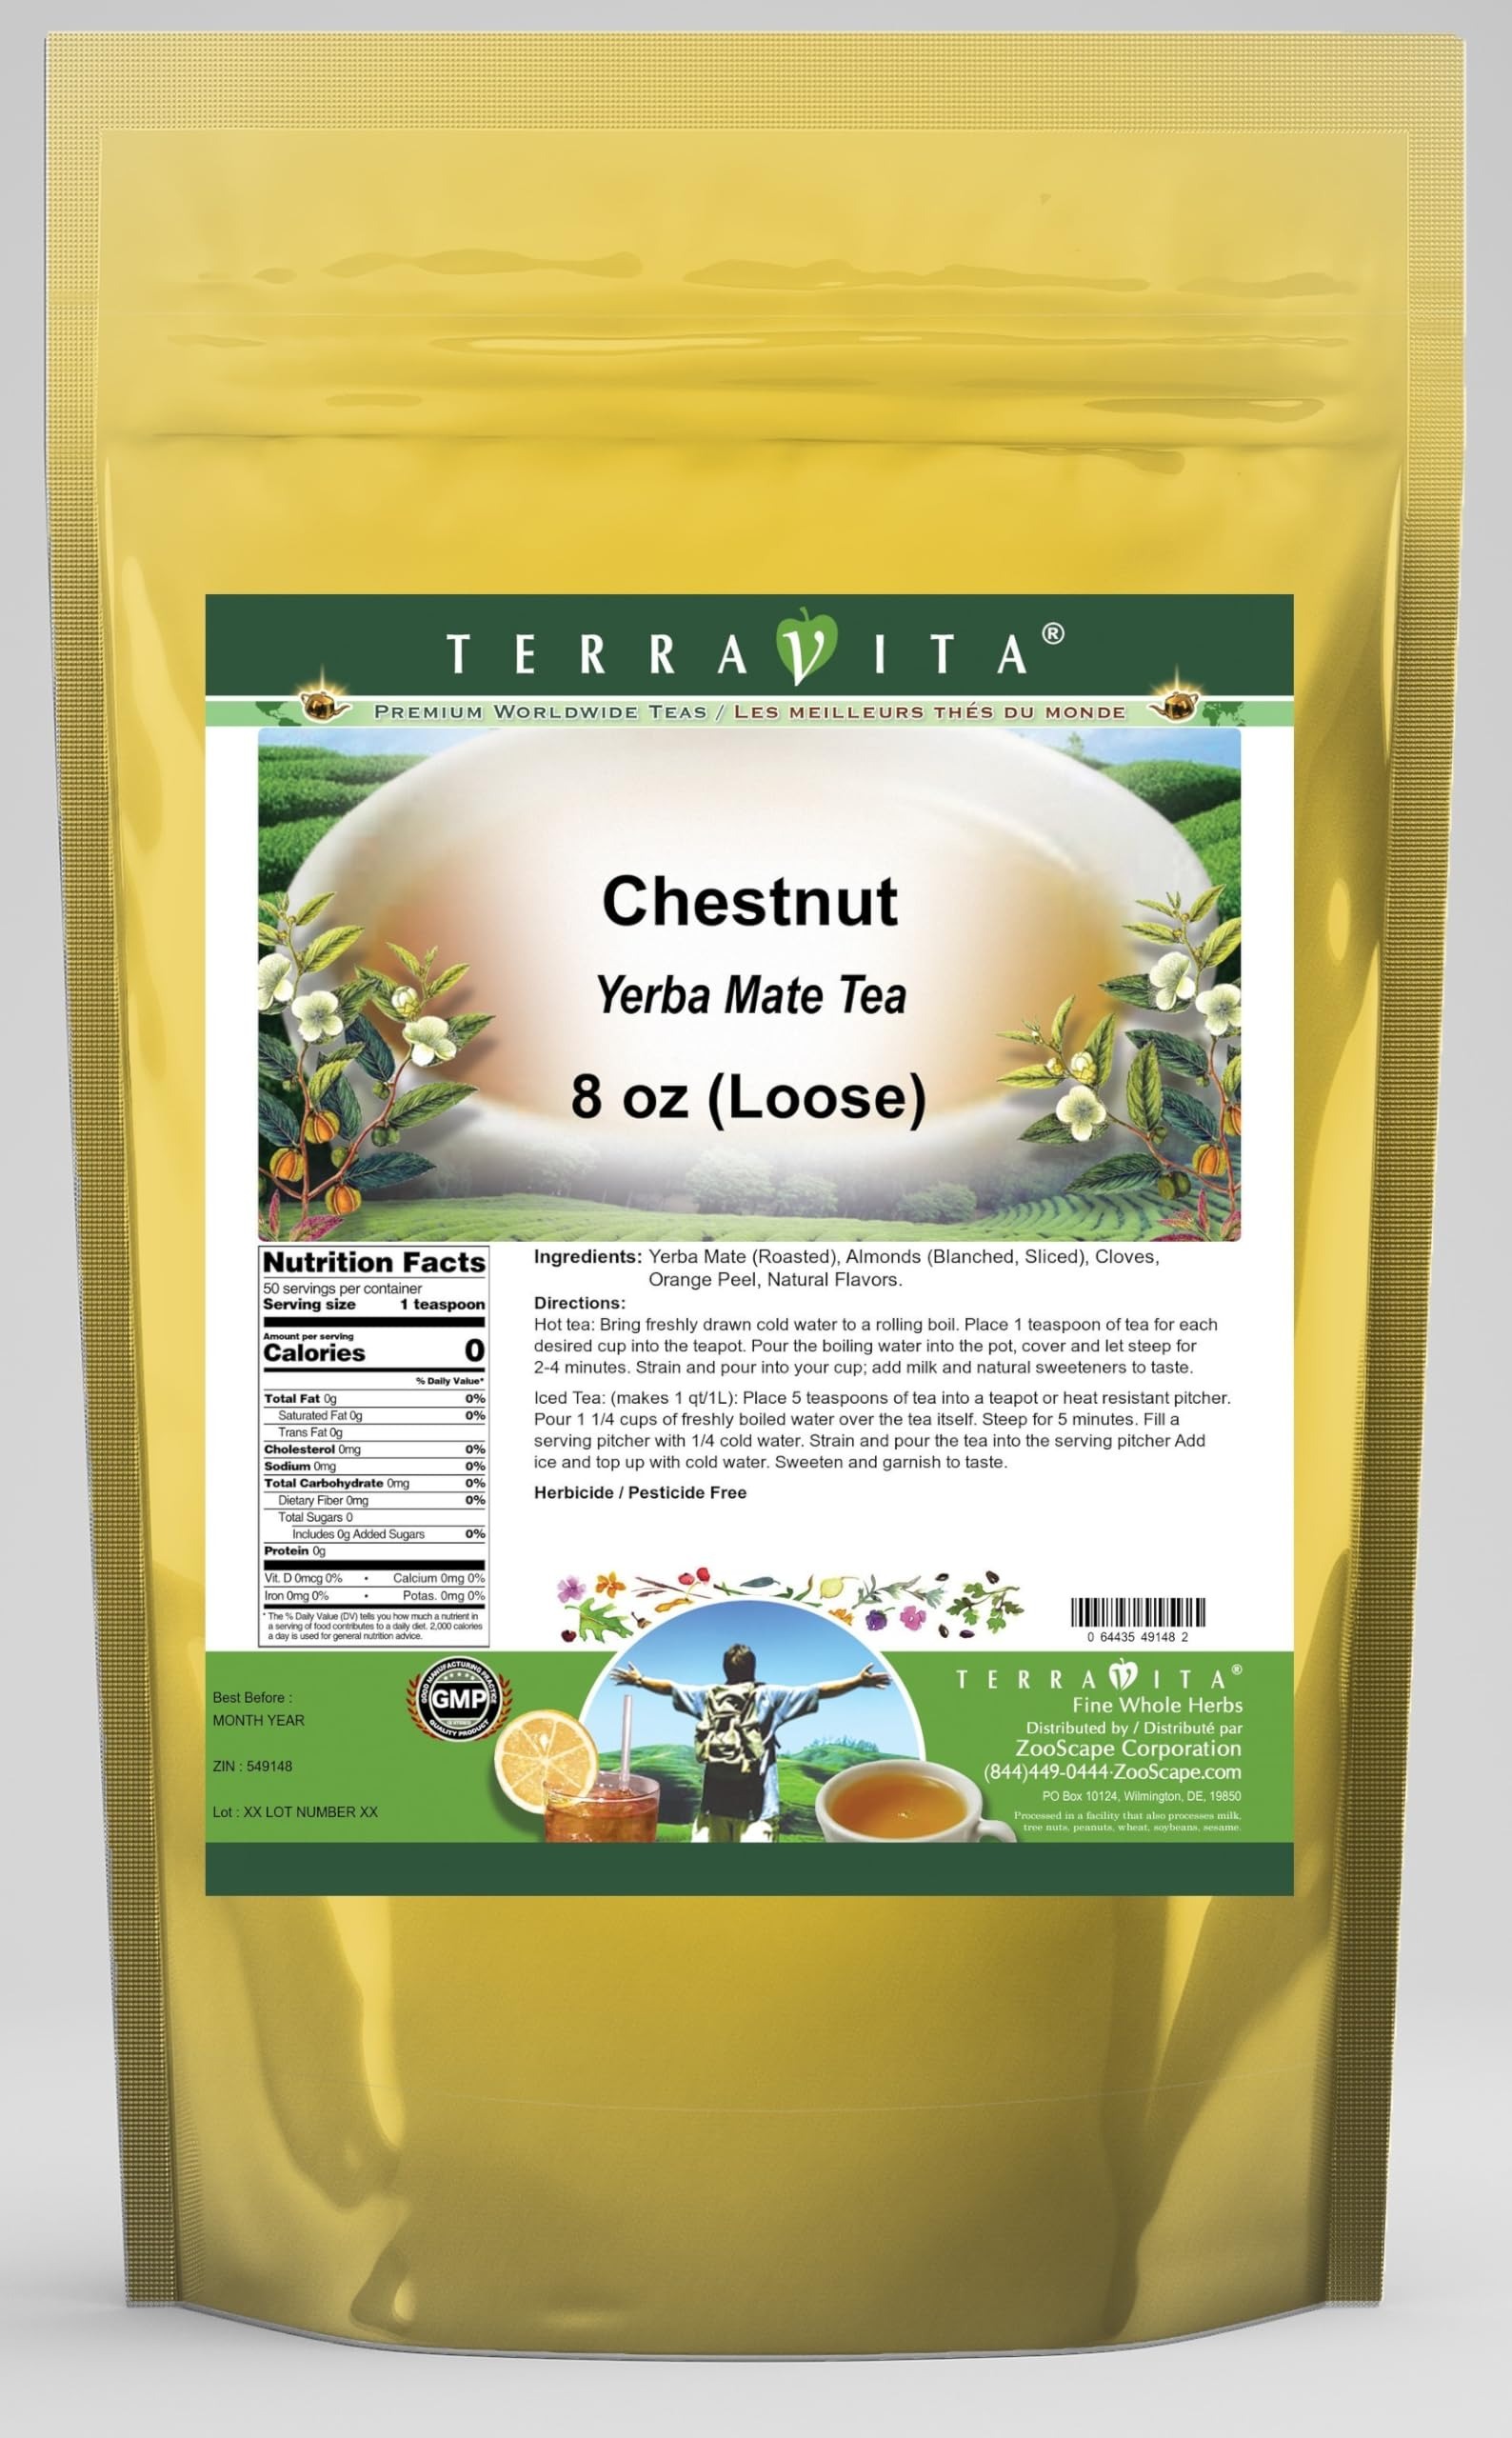
Item Name: Chestnut Yerba Mate Tea (Loose) (8 oz, ZIN: 549148) - 2 Pack
Bullet Point 1: Our Chestnut Yerba Mate tea is a scrumptuous all-natural flavored Yerba Mate coffee substitute with Almonds, Cloves and Orange Peel that will refresh you with its terrific taste! You will enjoy the earthy and acidity-free Chestnut aroma and flavor again and again! - Ingredients: Yerba Mate, Almonds, Cloves, Orange Peel and Natural Chestnut Flavor.
Bullet Point 2: No fillers.
Bullet Point 3: Manufacturer: TerraVita
Bullet Point 4: Size: 8 oz
Bullet Point 5: Loose Leaf Yerba Mate Tea - Packed in a convenient upright pouch!
Product Description: Our Chestnut Yerba Mate tea is a scrumptuous all-natural flavored Yerba Mate coffee substitute with Almonds, Cloves and Orange Peel that will refresh you with its terrific taste! You will enjoy the earthy and acidity-free Chestnut aroma and flavor again and again! - Ingredients: Yerba Mate, Almonds, Cloves, Orange Peel and Natural Chestnut Flavor. - Hot tea brewing method: Bring freshly drawn cold water to a rolling boil. Place 1 teaspoon of tea for each desired cup into the teapot. Pour the boiling water into the pot, cover and let steep for 2-4 minutes. Strain and pour into your cup; add milk and natural sweeteners to taste. - Iced tea brewing method: (to make 1 liter/quart): Place 5 teaspoons of tea into a teapot or heat resistant pitcher. Pour 1 1/4 cups of freshly boiled water over the tea itself. Steep for 5 minutes. Fill a serving pitcher with 1/4 cold water. Strain and pour the tea into the serving pitcher Add ice and top up with cold water. Sweeten and garnish to taste. - TerraVita is an exclusive line of premium-quality, natural source products that use only the finest, purest and most potent ingredients found around the world. TerraVita is hallmarked by the highest possible standards of purity, potency, stability and freshness. All of our products are prepared with the highest elements of quality control, from raw materials through the entire manufacturing process, up to and including the moment that the bottles or bags are sealed for freshness and shipped out to you. Our highest possible standards are certified by independent laboratories and backed by our personal guarantee. - TerraVita exists to meet and ensure your family's health and wellness without the harmful effects of chemicals and health products. We strive to make all of our products affordable an
Value: 16.0
Unit: Ounce

Price: 50.19